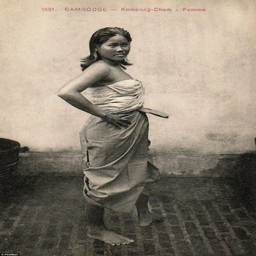
worldwide style : a woman pictured poses barefoot with an ill - fitting skirt and strapless top